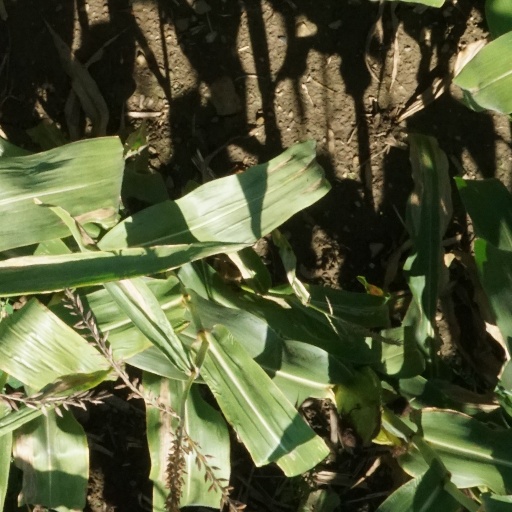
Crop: maize; corn